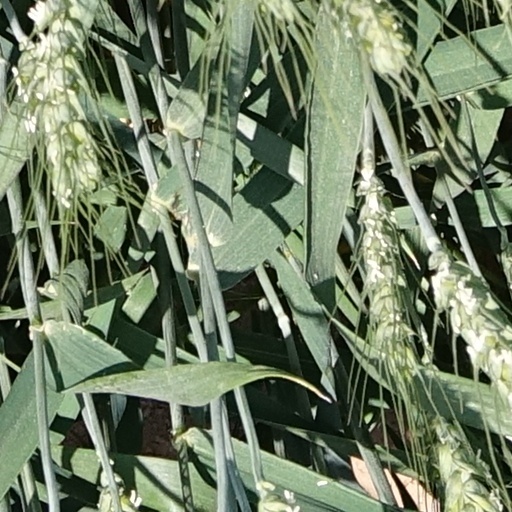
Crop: wheat